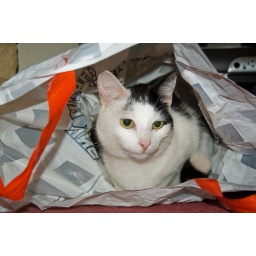
I can't put a bag anywhere in this house without a kitty getting in it